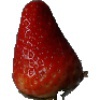
Label: Strawberry 1